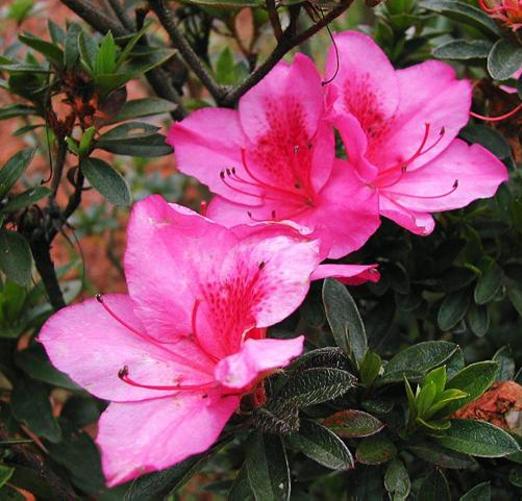
Label: azalea